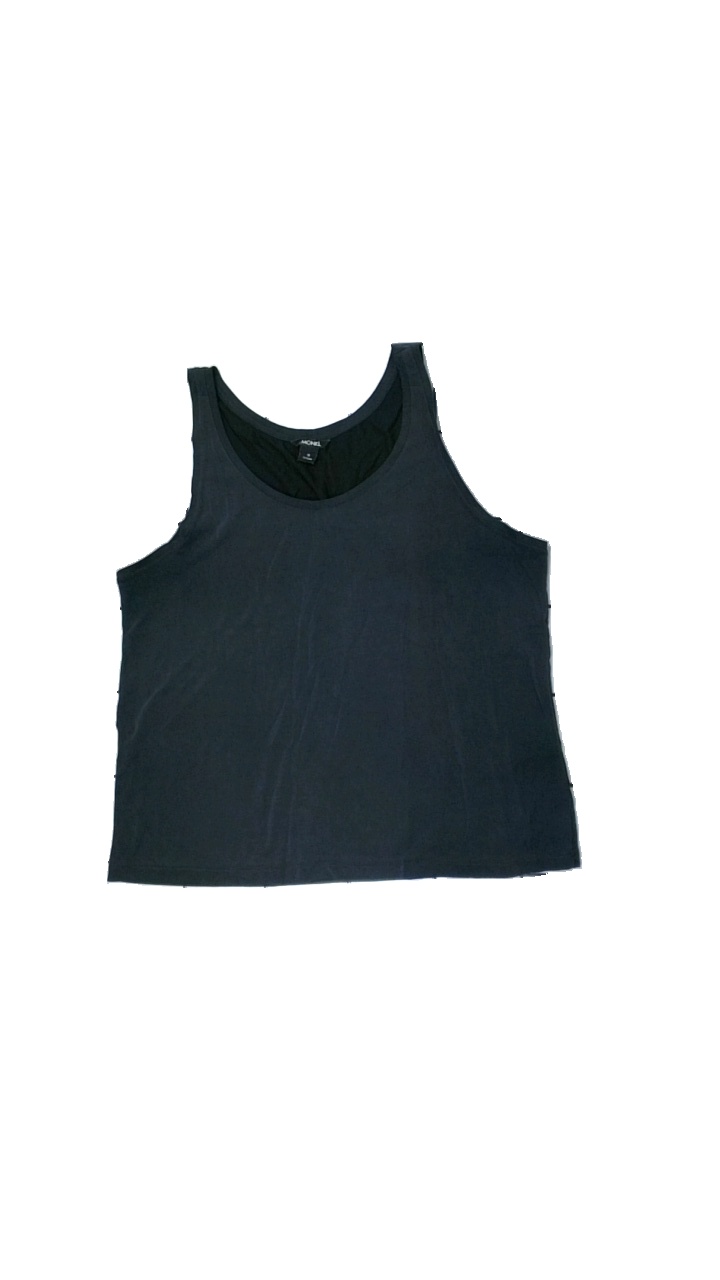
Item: Tank Top (Ladies)
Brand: Monki
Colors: Purple
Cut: Regular, C-collar
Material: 80% viscose, 20% polyester
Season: All
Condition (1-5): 3
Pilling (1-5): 3
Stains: Minor
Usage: Recycle
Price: <50